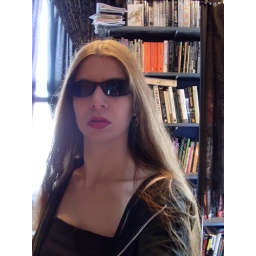
Zenni style 3392 in black with an 80% gray tint, side view.